Stansted Hall

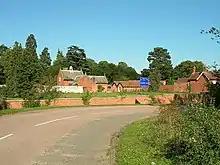
Stansted Hall, 2006

Stansted or Steanstead Hall is located in Stansted Mountfitchet, Essex, East of England, United Kingdom. It was the country seat of the Earls of Essex during the reign of Henry VIII of England.